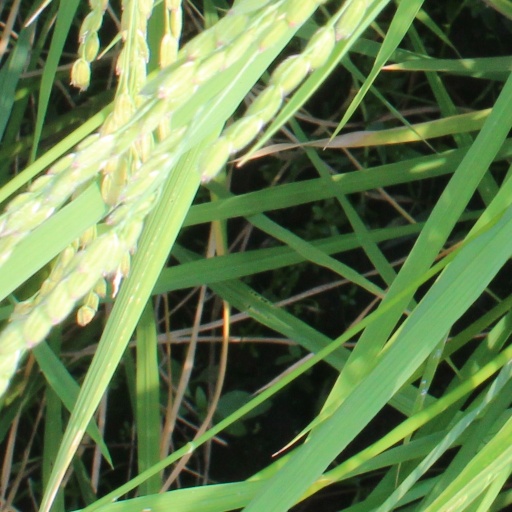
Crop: rice